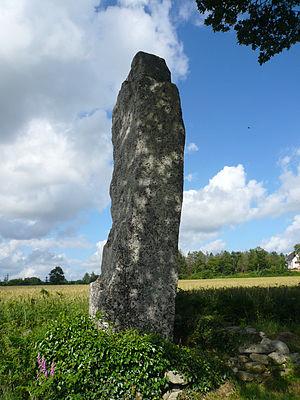
Le menhir Saint-Jean en Scaër, Finistère, Bretagne, France.
Cet article présente une liste de sites mégalithiques du Finistère, en France.
Scaër [skɛʁ] est une commune du département du Finistère, dans la région Bretagne, en France. Connu pour être un haut lieu du gouren, ce sport a valu à Scaër le surnom de « pays des lutteurs ».